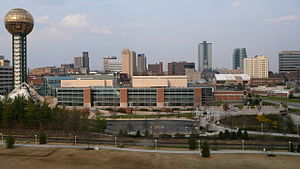
Knoxville (Tennessee)
Knoxville er en amerikansk by og administrativt centrum i det amerikanske county Knox County, i staten Tennessee. I 2000 havde byen et indbyggertal på 173.890.